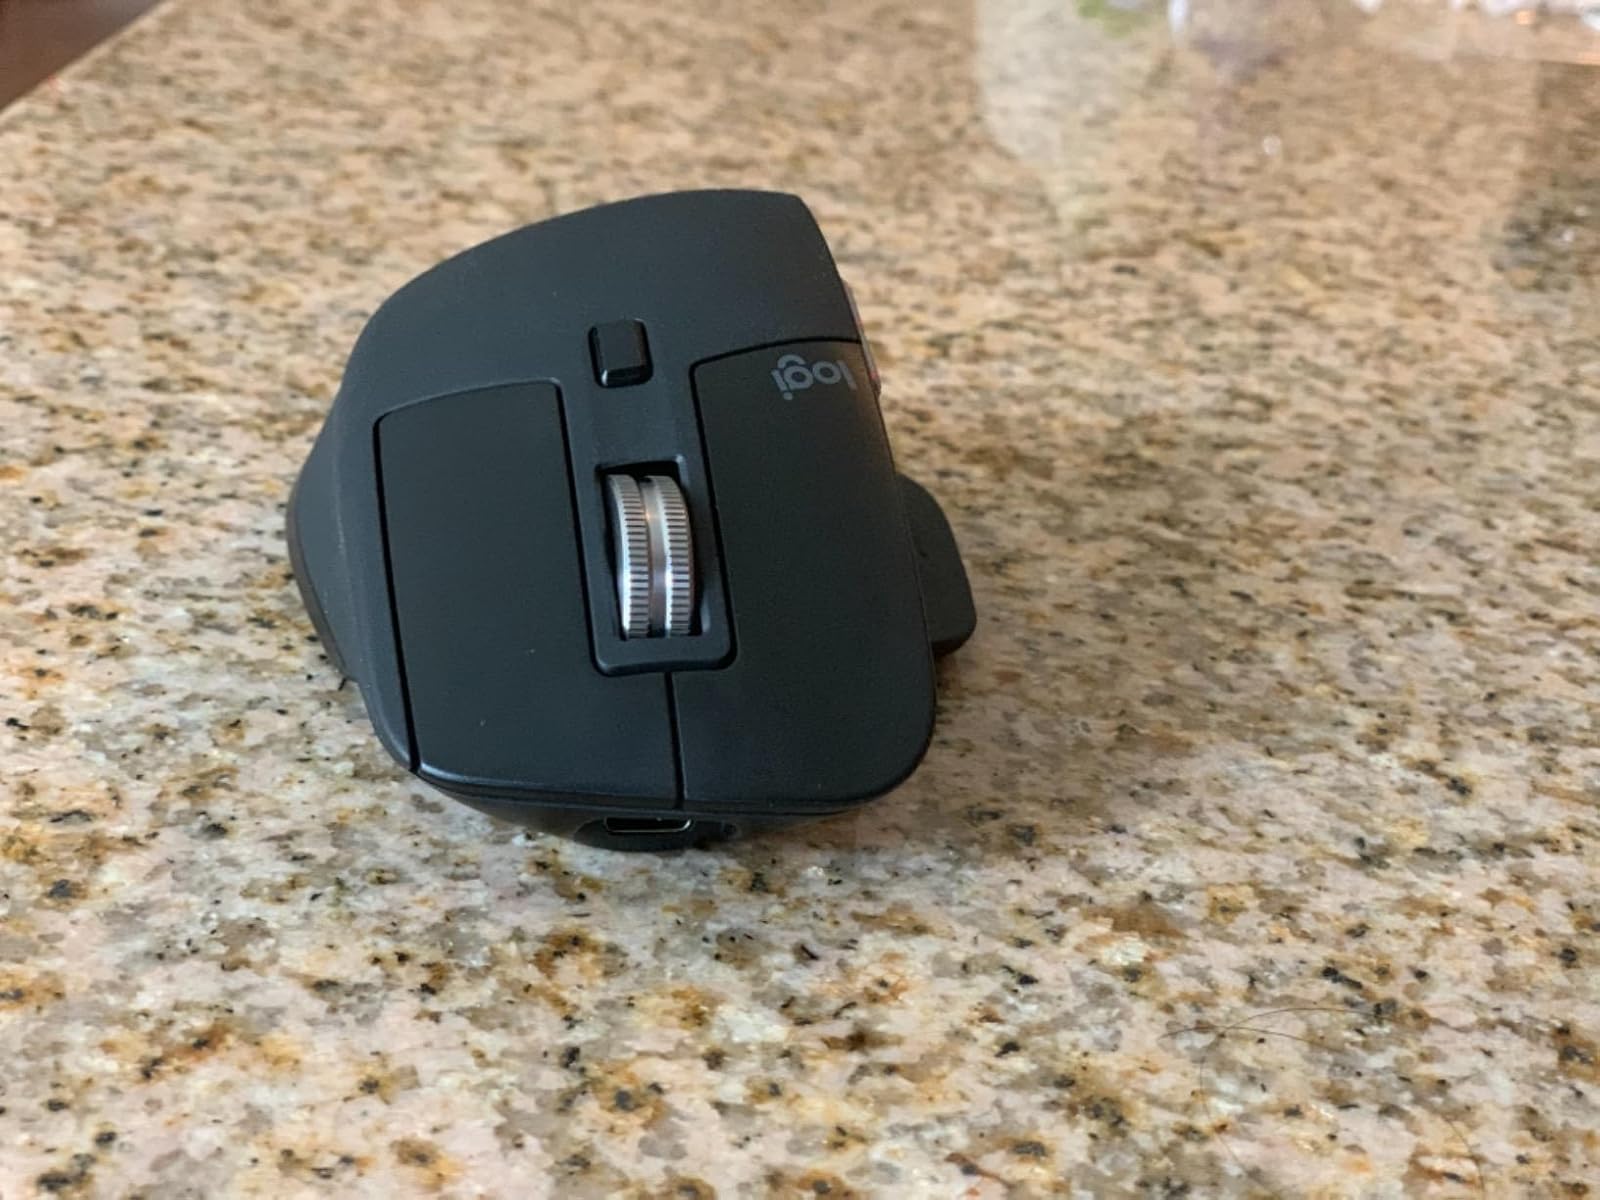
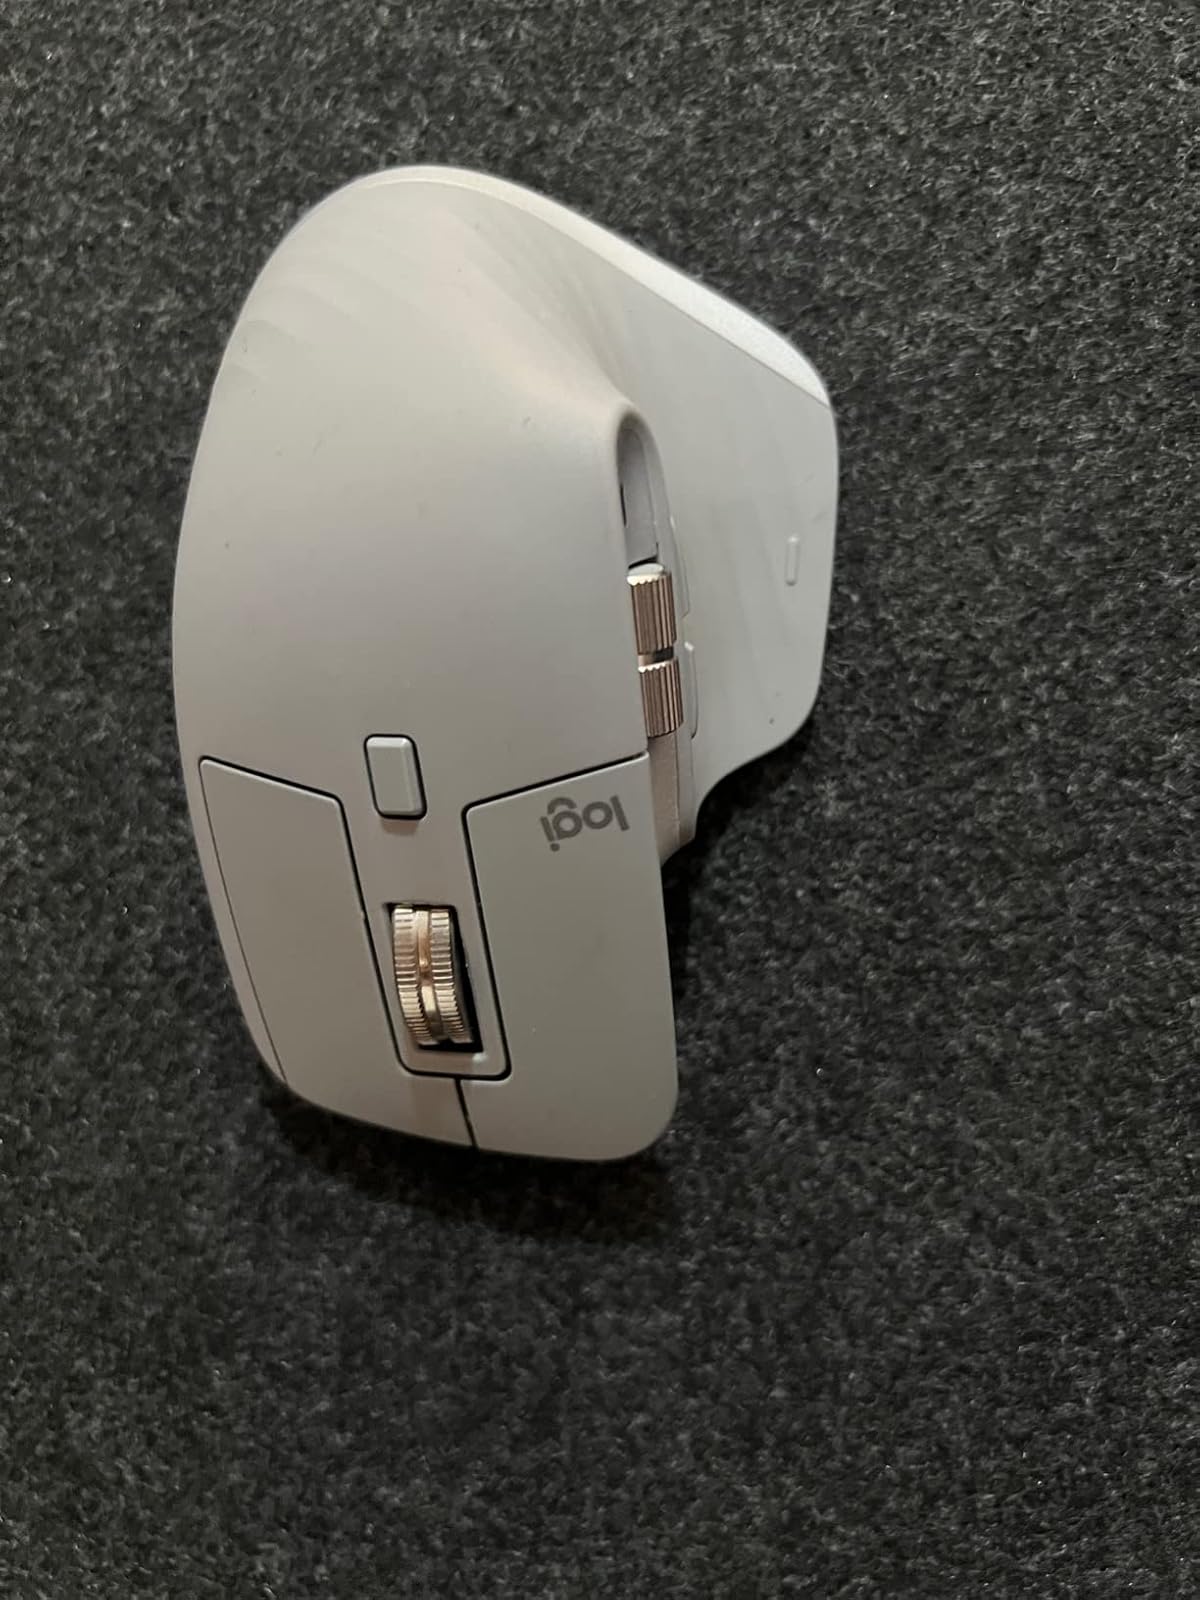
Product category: mouse
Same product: no